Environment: real
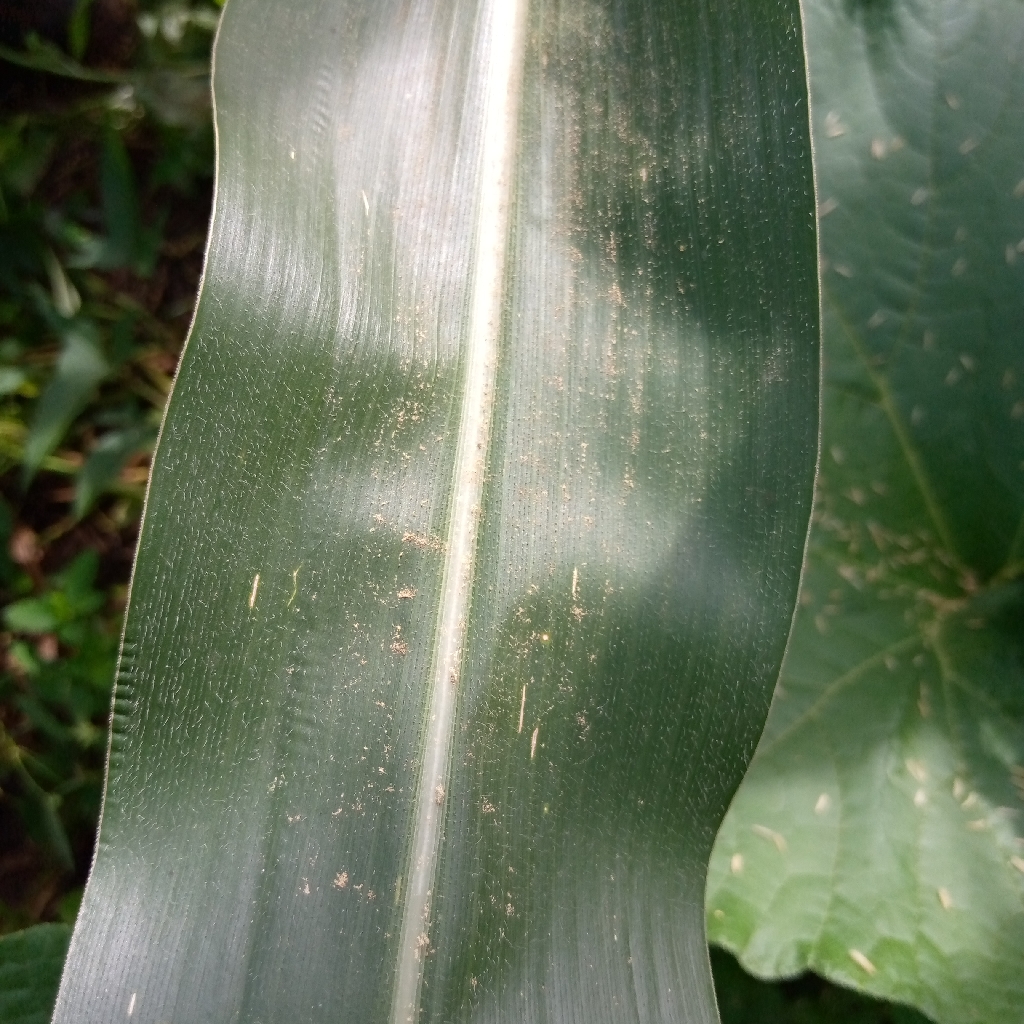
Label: healthy